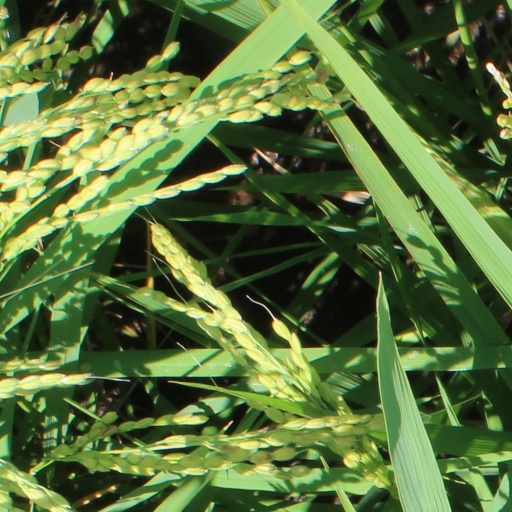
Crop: rice